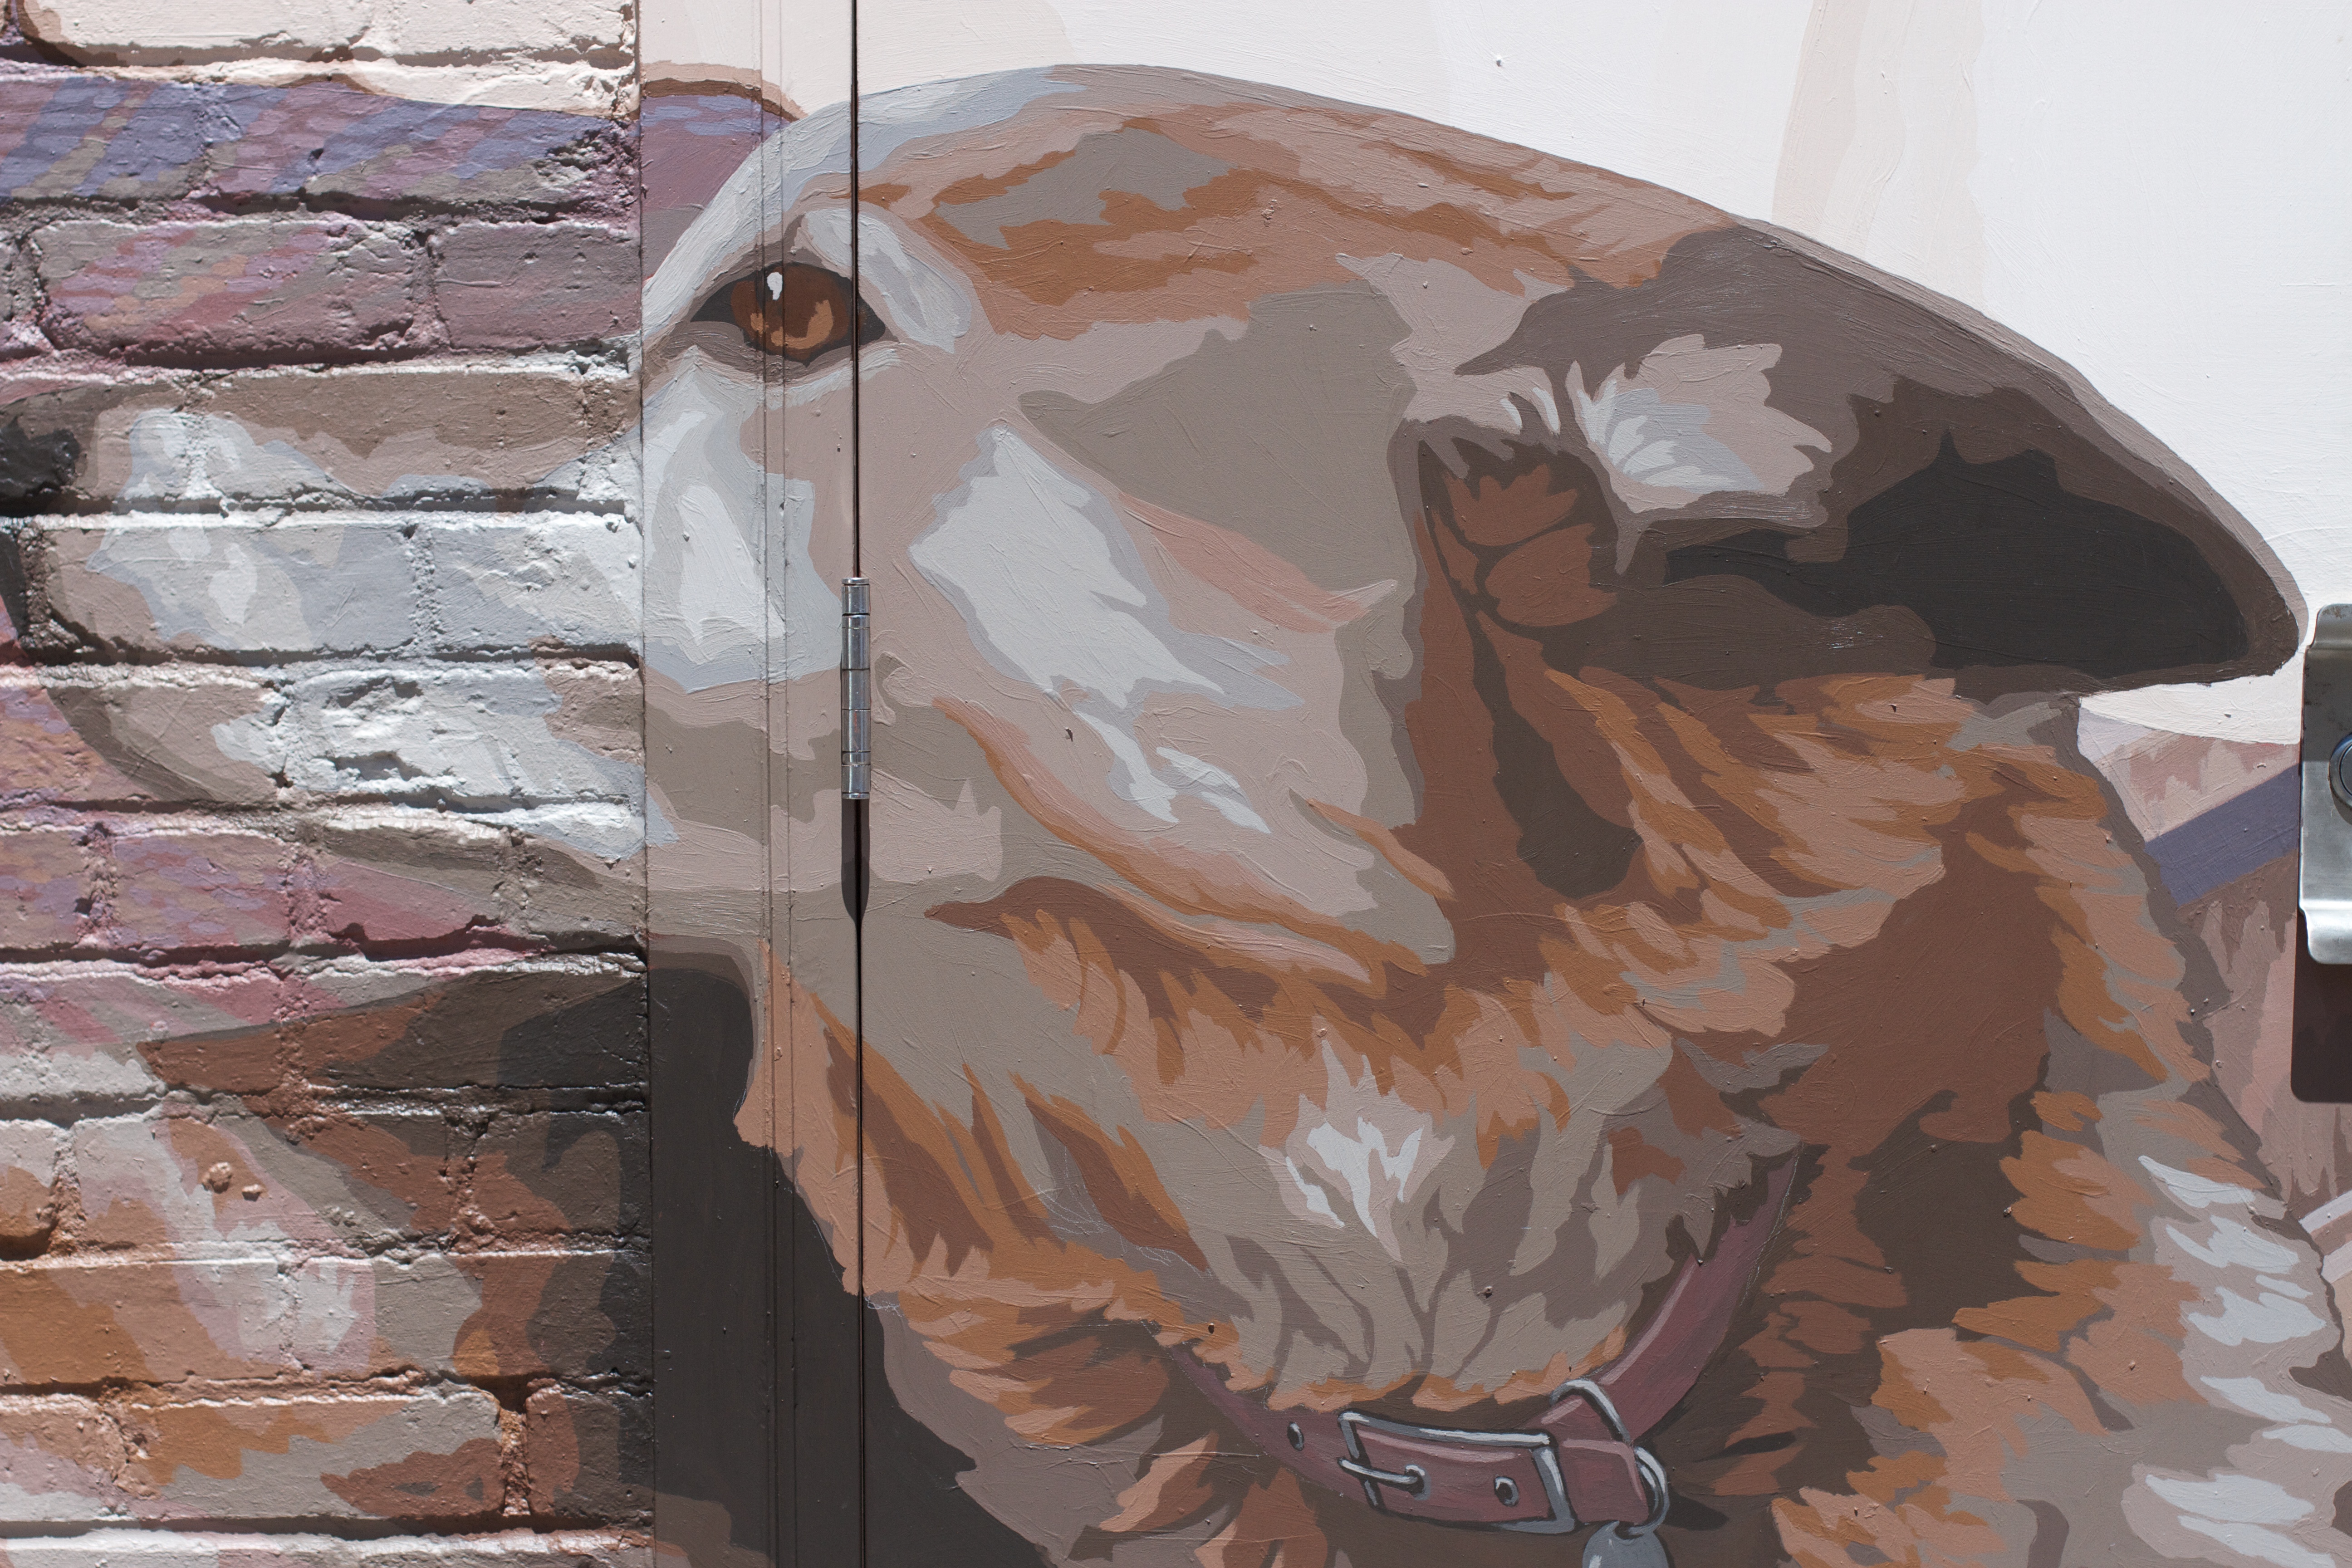
wall, painting, art, sketch, drawing, mural, modern art